Travancore

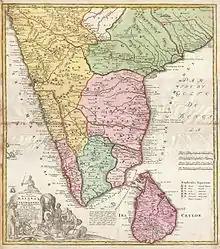
A map of the Malabar Coast in 1733. At that time, Travancore was only a small territory wedged between Kollam and Kanyakumari, as shown in the map (Present-day districts of Thiruvananthapuram district and Kanyakumari only). The vast region of the Malabar Coast between Kannur and Kollam was under the control of the Zamorin of Calicut then. In the latter half of the 18th century Travancore inherited the kingdoms as far as Cochin and became a powerful kingdom.

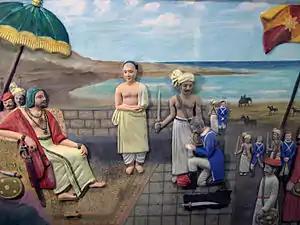
Eustachius De Lannoy of the Dutch East India Company surrenders to Marthanda Varma of the kingdom of Travancore after the Battle of Colachel. Depiction at Padmanabhapuram Palace.

In the early 18th century CE, the Travancore royal family adopted some members from the royal family of Kolathunadu based at Kannur, and Parappanad in present-day Malappuram district. The history of Travancore began with Marthanda Varma, who inherited the kingdom of Venad (Thrippappur), and expanded it into Travancore during his reign (1729–1758). After defeating a union of feudal lords and establishing internal peace, he expanded the kingdom of Venad through a series of military campaigns from Kanyakumari in the south to the borders of Kochi in the north during his 29-year rule. This rule also included Travancore-Dutch War (1739–1753) between Travancore and the Dutch East India Company, which had been allied to some of these kingdoms.